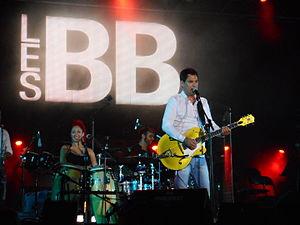
Les BB, 25 ans avec invités, à la place des Festivals, le 17 juin 2015
Les BB est un groupe de musique québécois ayant connu un grand succès au Québec à la fin des années 1980 et au début des années 1990. Le groupe est formé de Patrick Bourgeois, de François Jean et d'Alain Lapointe. Patrick Bourgeois est mort le 26 novembre 2017 des suites d'un cancer du côlon.